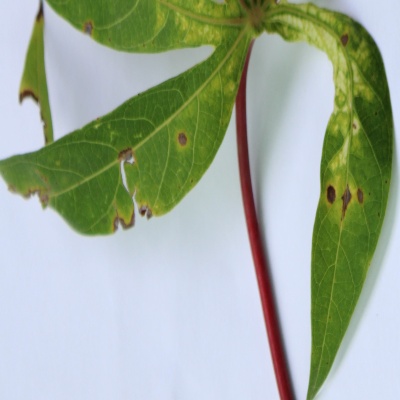
Crop: Cassava
Condition: brown spot